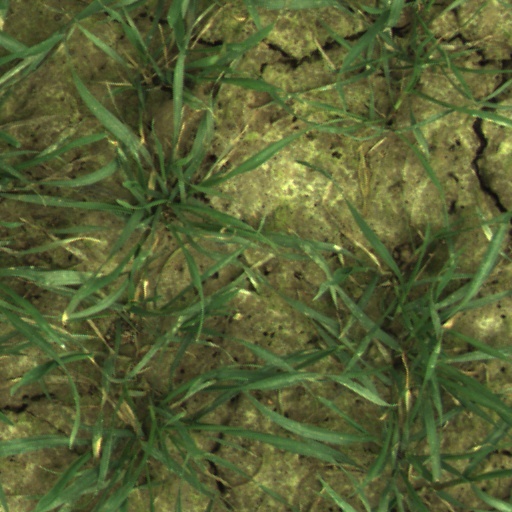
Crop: wheat